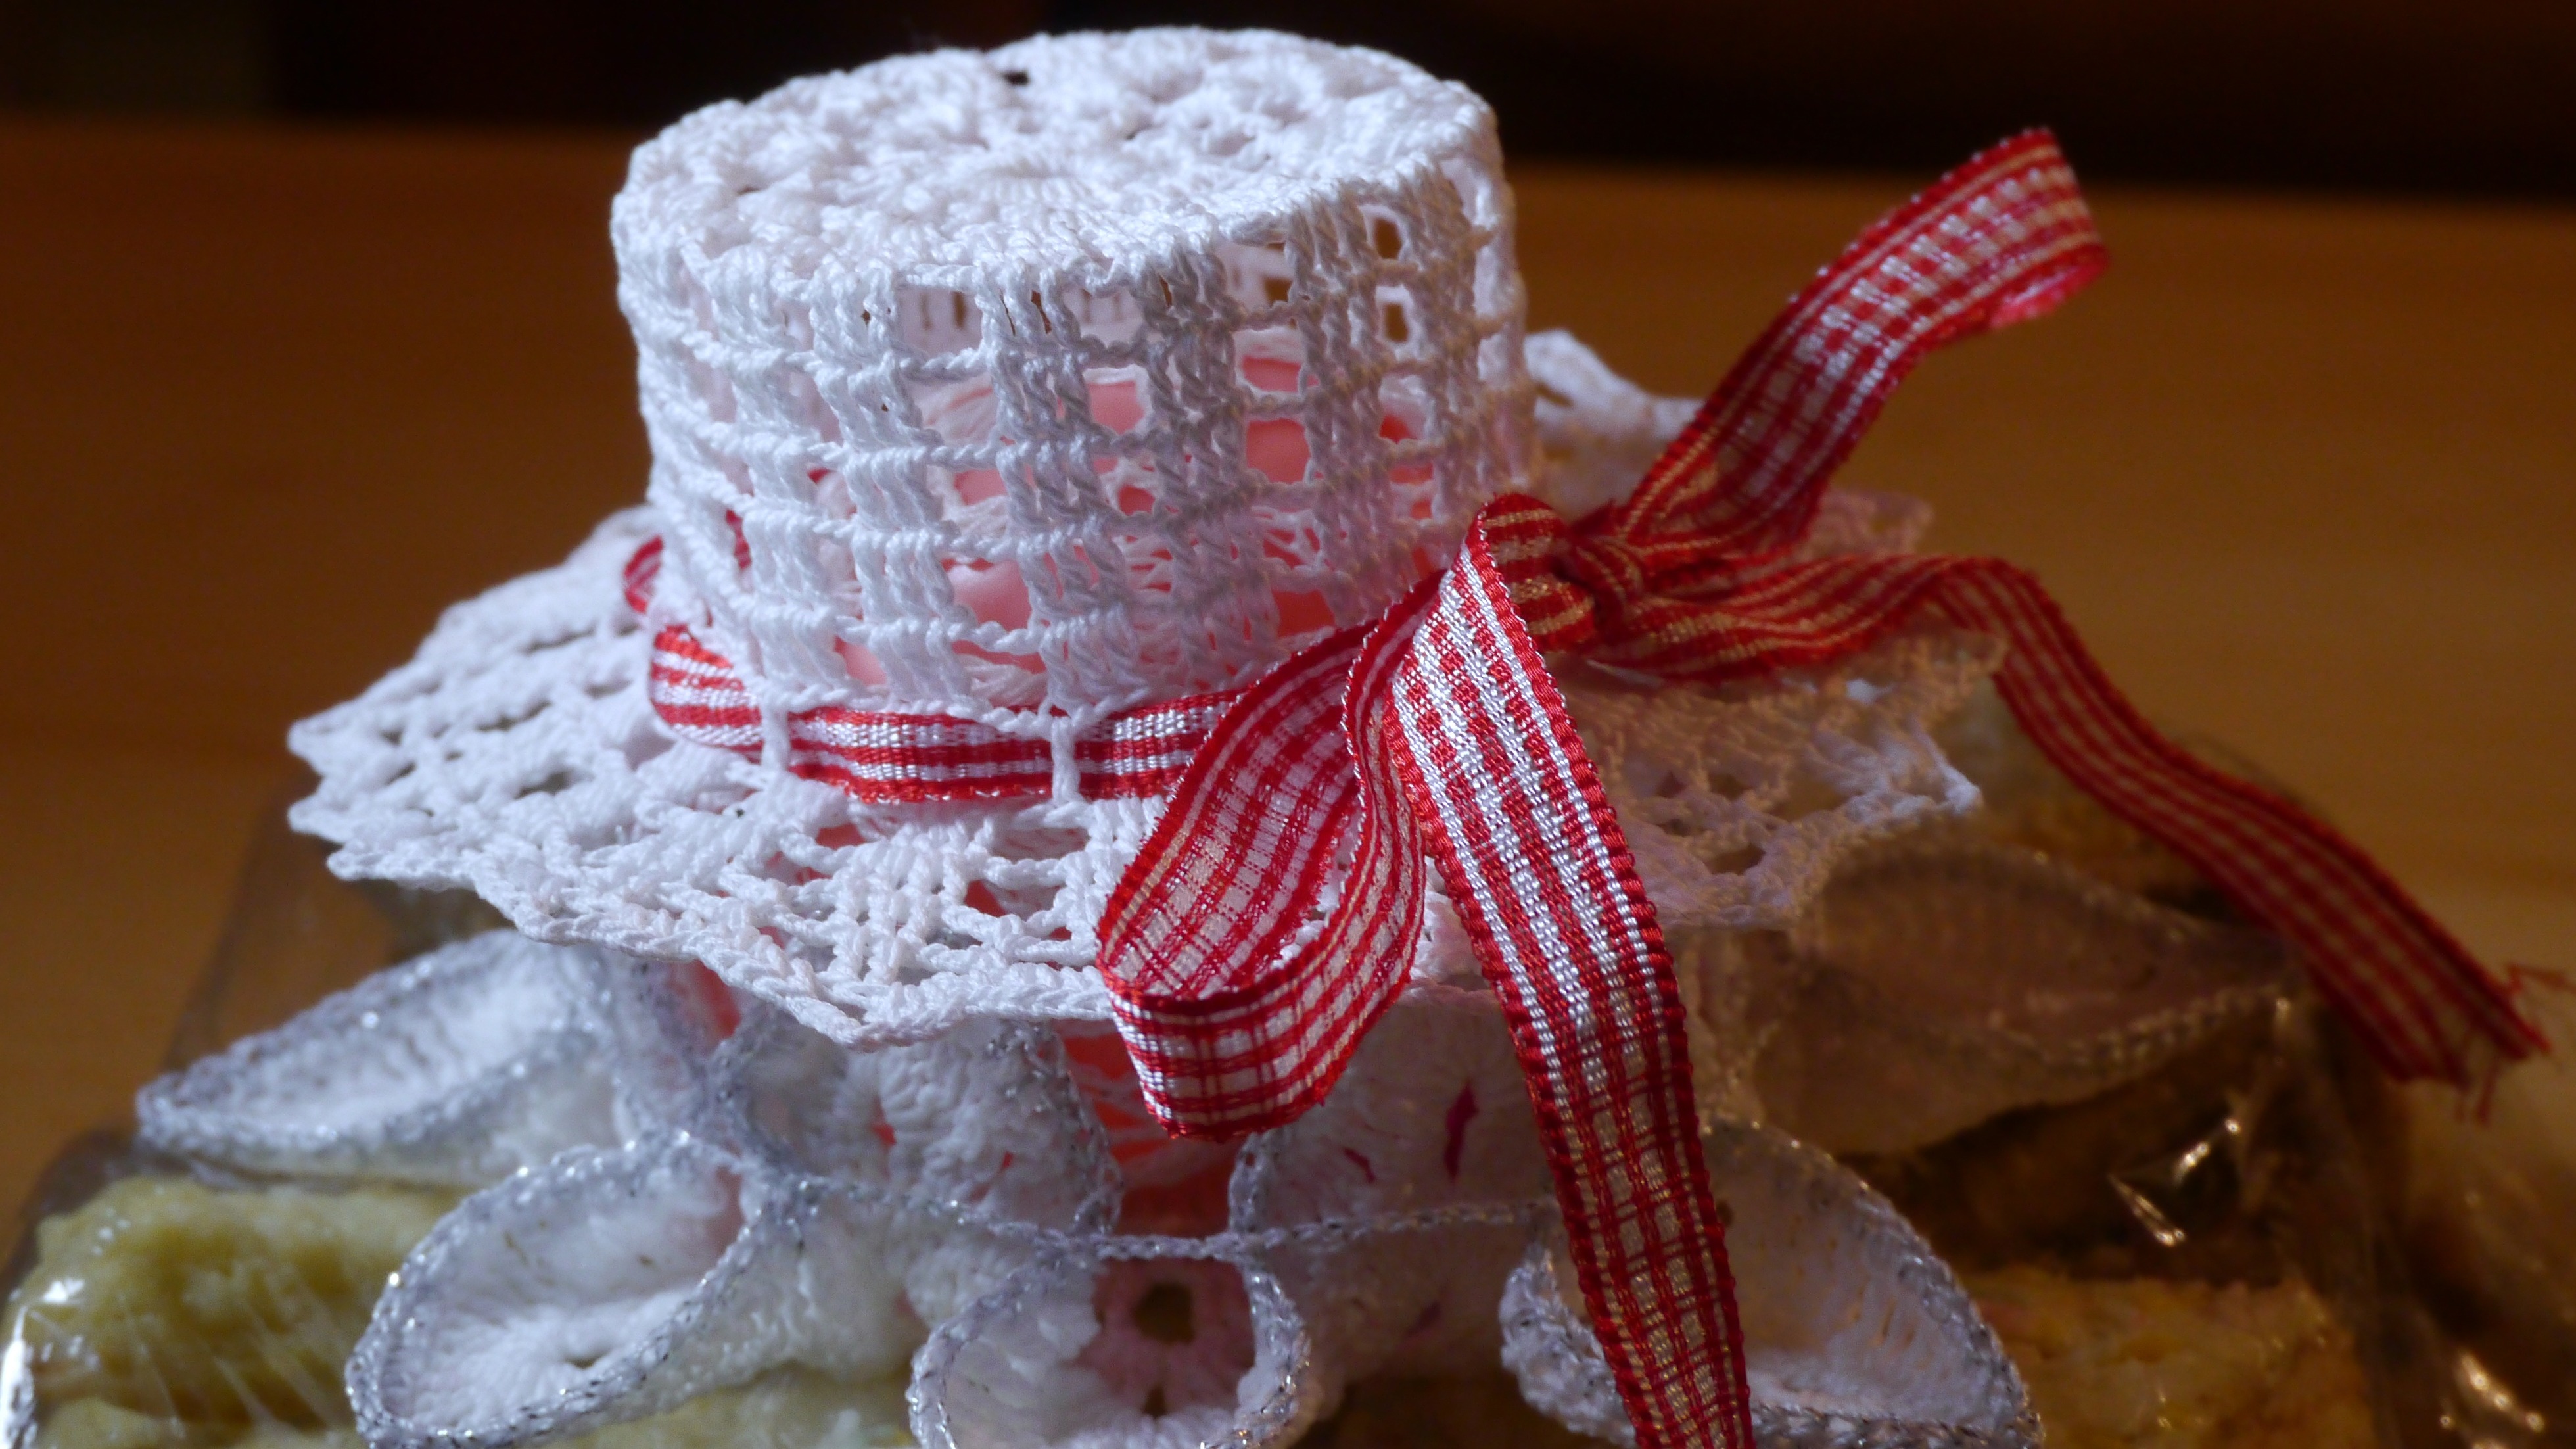
gift, food, christmas, dessert, cake, christmas decoration, icing, easter, sweetness, flavor, happy easter, cake decorating